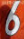
Number: 6